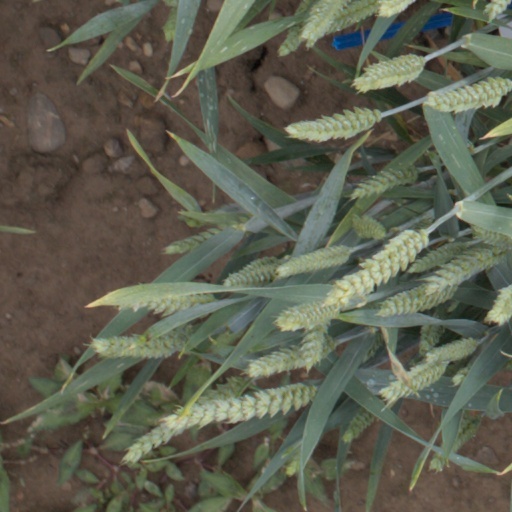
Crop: wheat